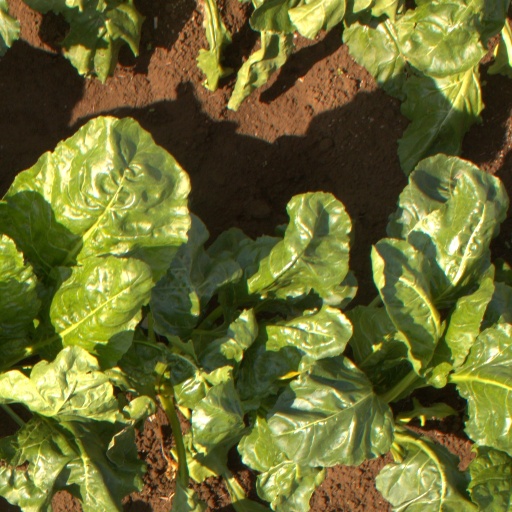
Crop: sugar beet